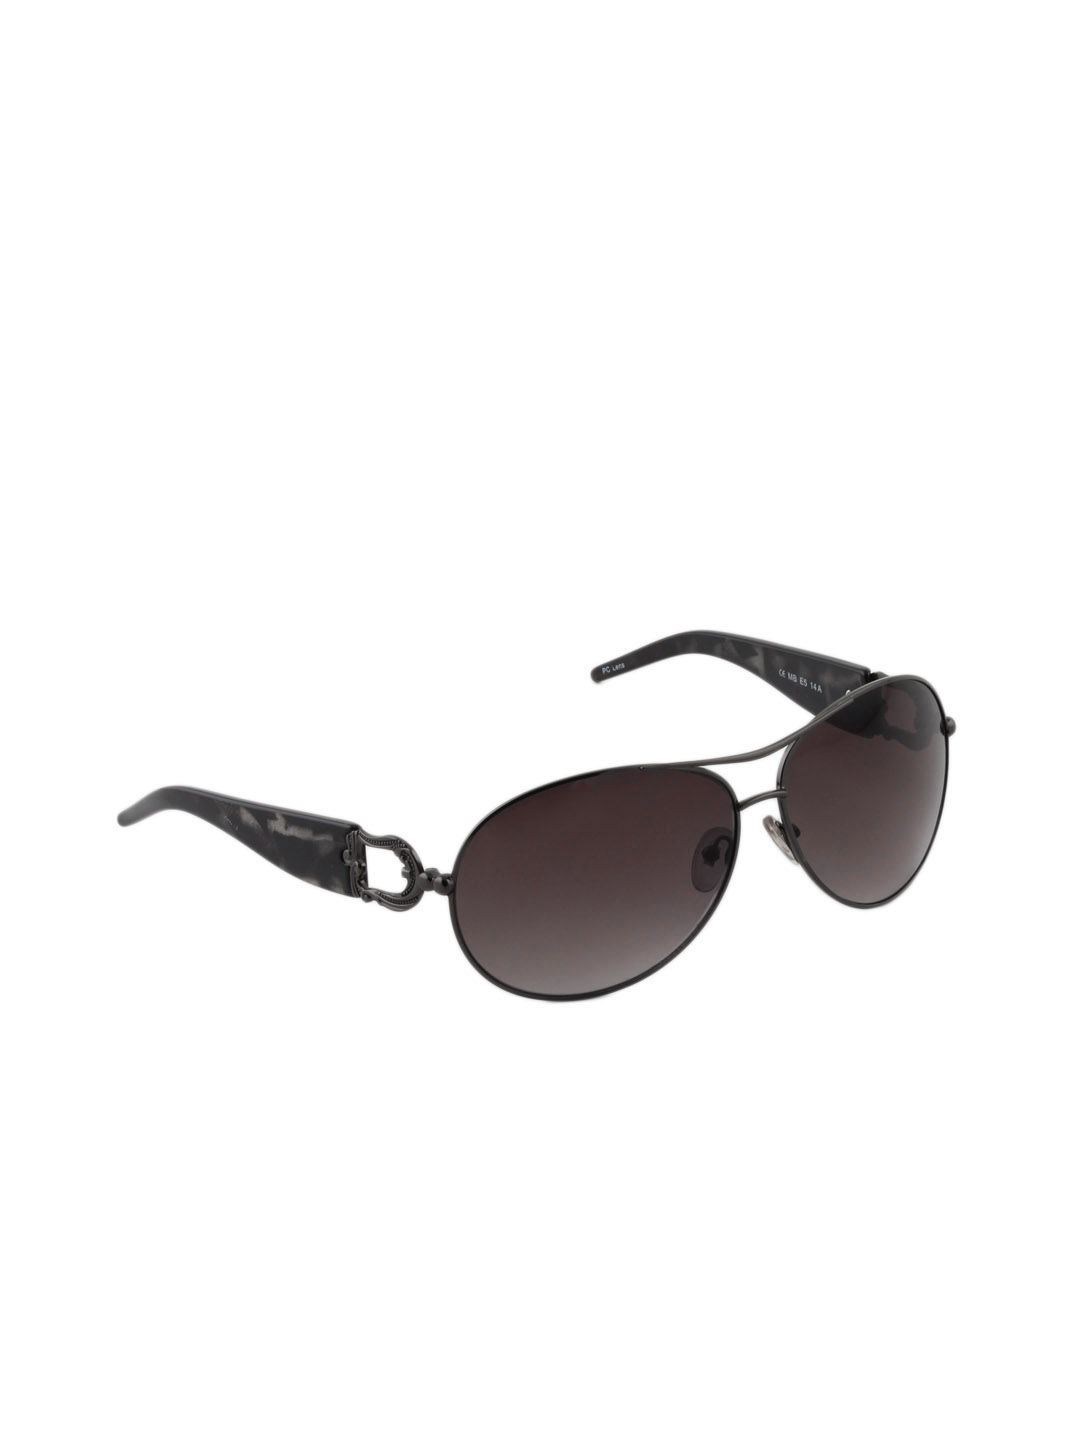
Miami Blues Women Sunglasses
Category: Accessories / Eyewear / Sunglasses
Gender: Women
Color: Black
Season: Winter 2016
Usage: Casual